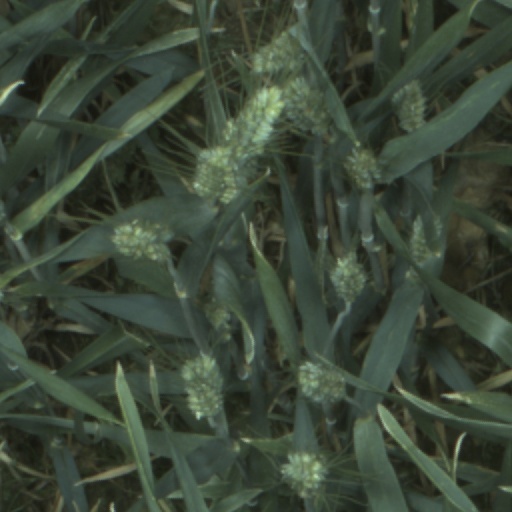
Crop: wheat